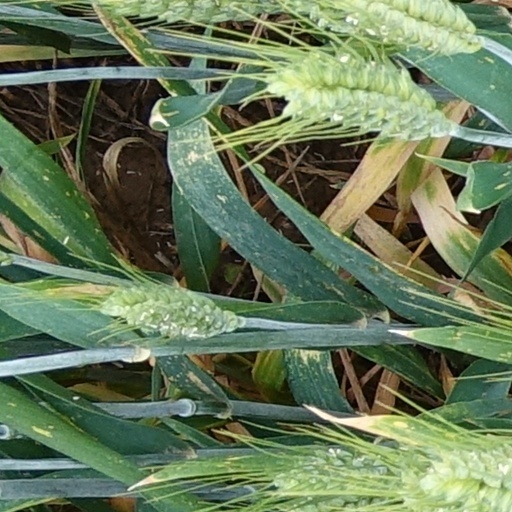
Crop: wheat